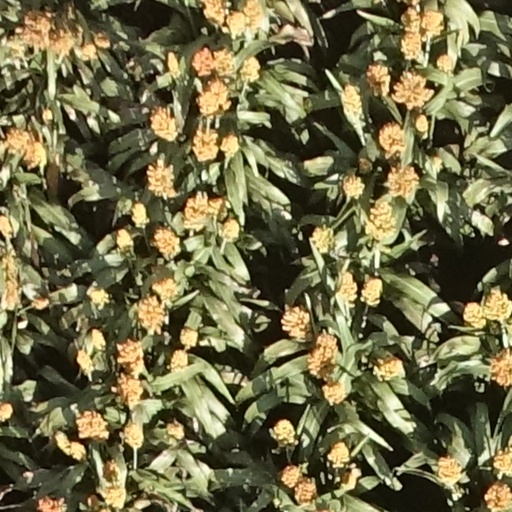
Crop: sorghum